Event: Typhoon Ruby
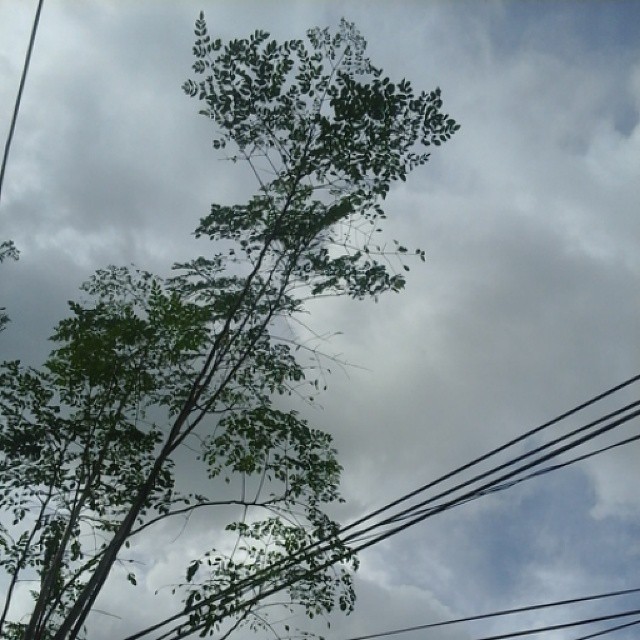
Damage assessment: damage